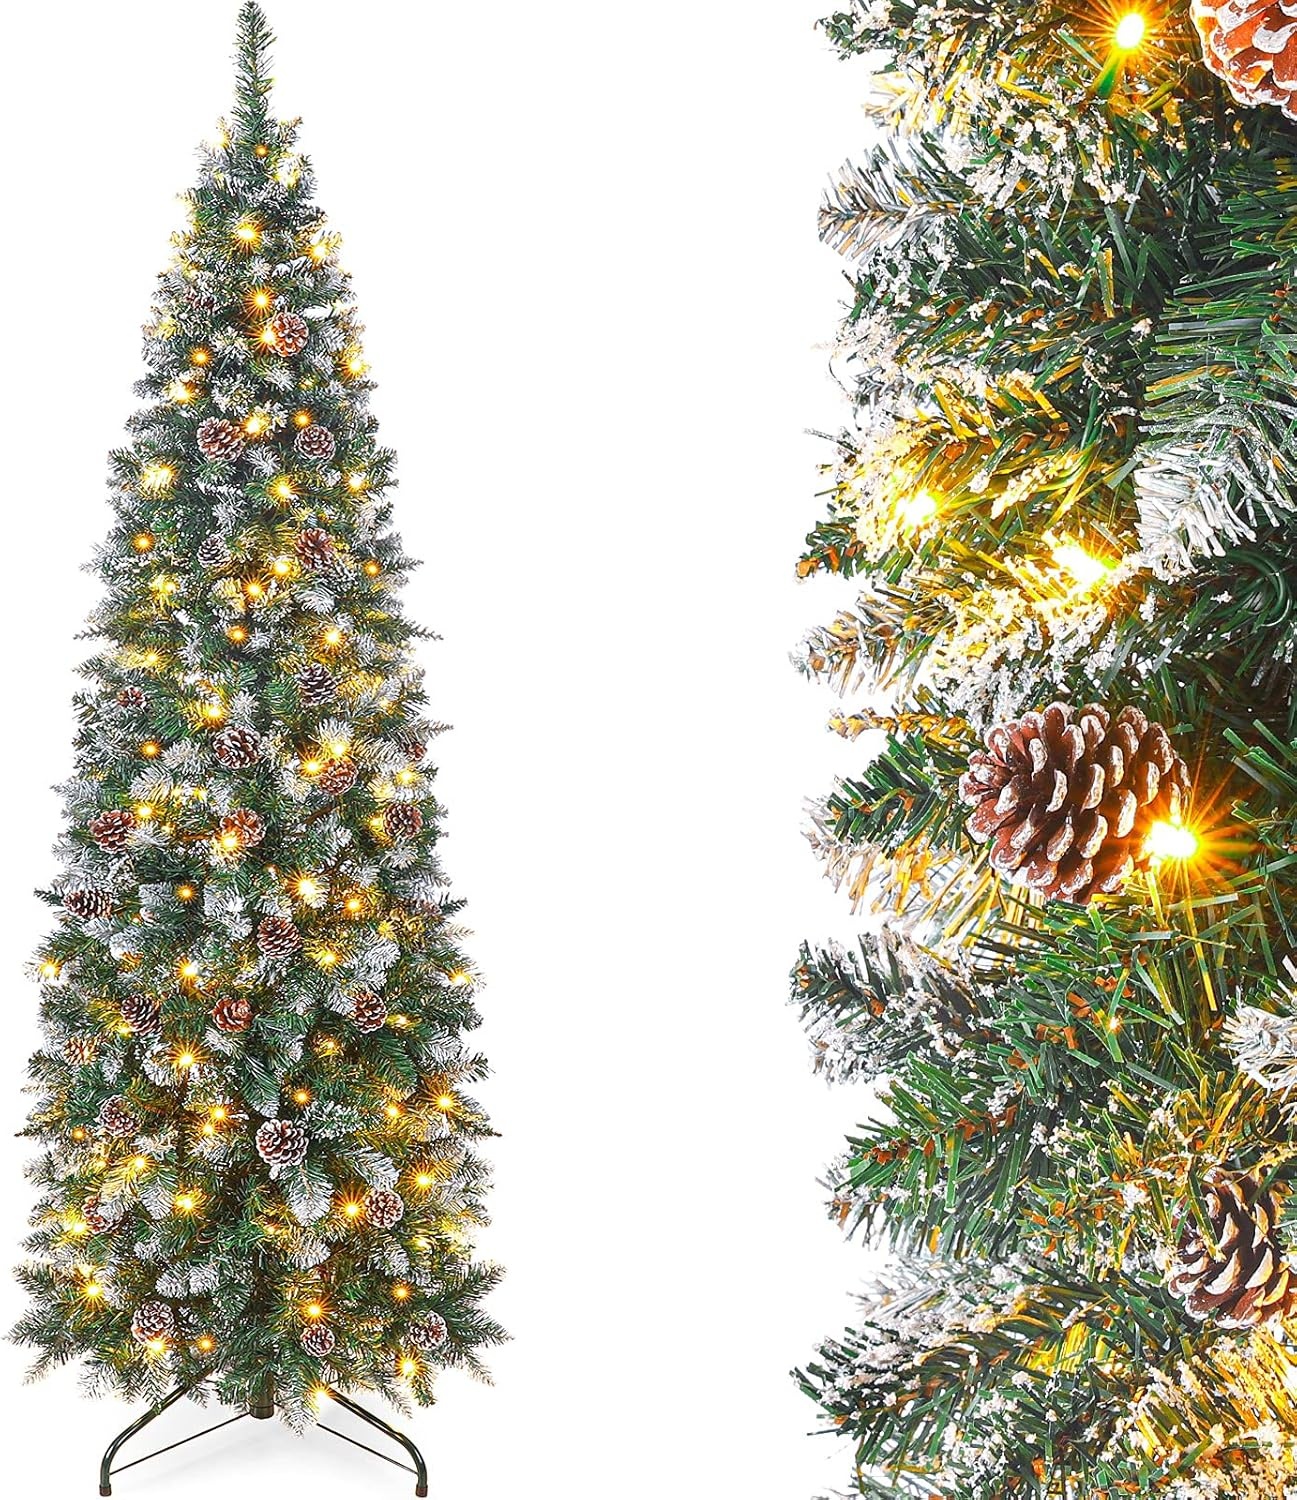
Homde Pencil Christmas Tree 6 Foot Pre-Lit Artificial Christmas Tree with Flocked Snow Pine Cone 160 Warm White Lights Holiday Decor
Overview Brand : Homde Product Dimensions : 26"D x 26"W x 70.8"H Color : Green Material : Polyvinyl Chloride Item Package Quantity : 1 Recommended Uses For Product : Indoor Occasion : Christmas Special Feature : Flame Resistant, Flocked, Prelit Seasons : Winter Tree Type : pine About this item Warm White Light Effects Pre-lit Artificial Tree: This Prelit Pencil Artificial Christmas Tree will light up any room in your home.Just take the tree out of the box, adjust the branches, and plug in the lights to get decorating right away. Number of tall skinny christmas tree lights:160 PRE-DECORATED DESIGN: The pencil Christmas tree comes in a rich uniform color, with green leaves, Crafted with 590 branch tips, 160 lights, pine cones, and snow flocked leaves, the 6 ft Christmas tree is leafy and will give you an elegant look. This Flocked Christmas Tree OVERALL DIMENSIONS: 25"(Dia) x 71"(H) STURDY IRON BASE: Use metal stand instead of cheap plastic stand, and add plastic cover on the end of the stand. This design could add the stability of the tree and protect your floor. The durable foldable metal base provides stability to keep the tree stay straight indoor or outdoor throughout the Christmas season FLAME-RESISTANT: Xmas Tree Made of non-flammable PVC material. Ideal for placing in your home, office, a corner or even in the center of a room, made with a tall and slim design EASY ASSEMBLY, HINGED DESIHN: Comes with a clear and brief instruction, this Christmas tree with three sections is easy to assemble, disassemble and store. And the hinged branches of this Christmas tree will expand easier. We suggest pay more patience to expand branches. Make the branches look full
Brand: Homde
Category: Home & Garden > Decor > Seasonal & Holiday Decorations > Christmas Tree Skirts